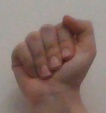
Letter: saad